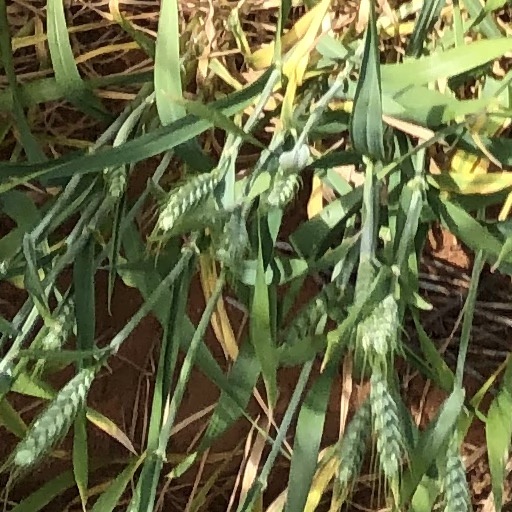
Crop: wheat